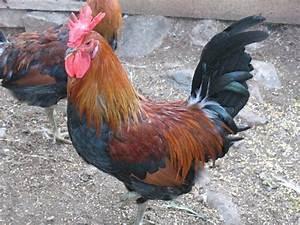
chicken